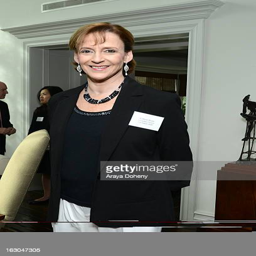
person attends festival kick off event